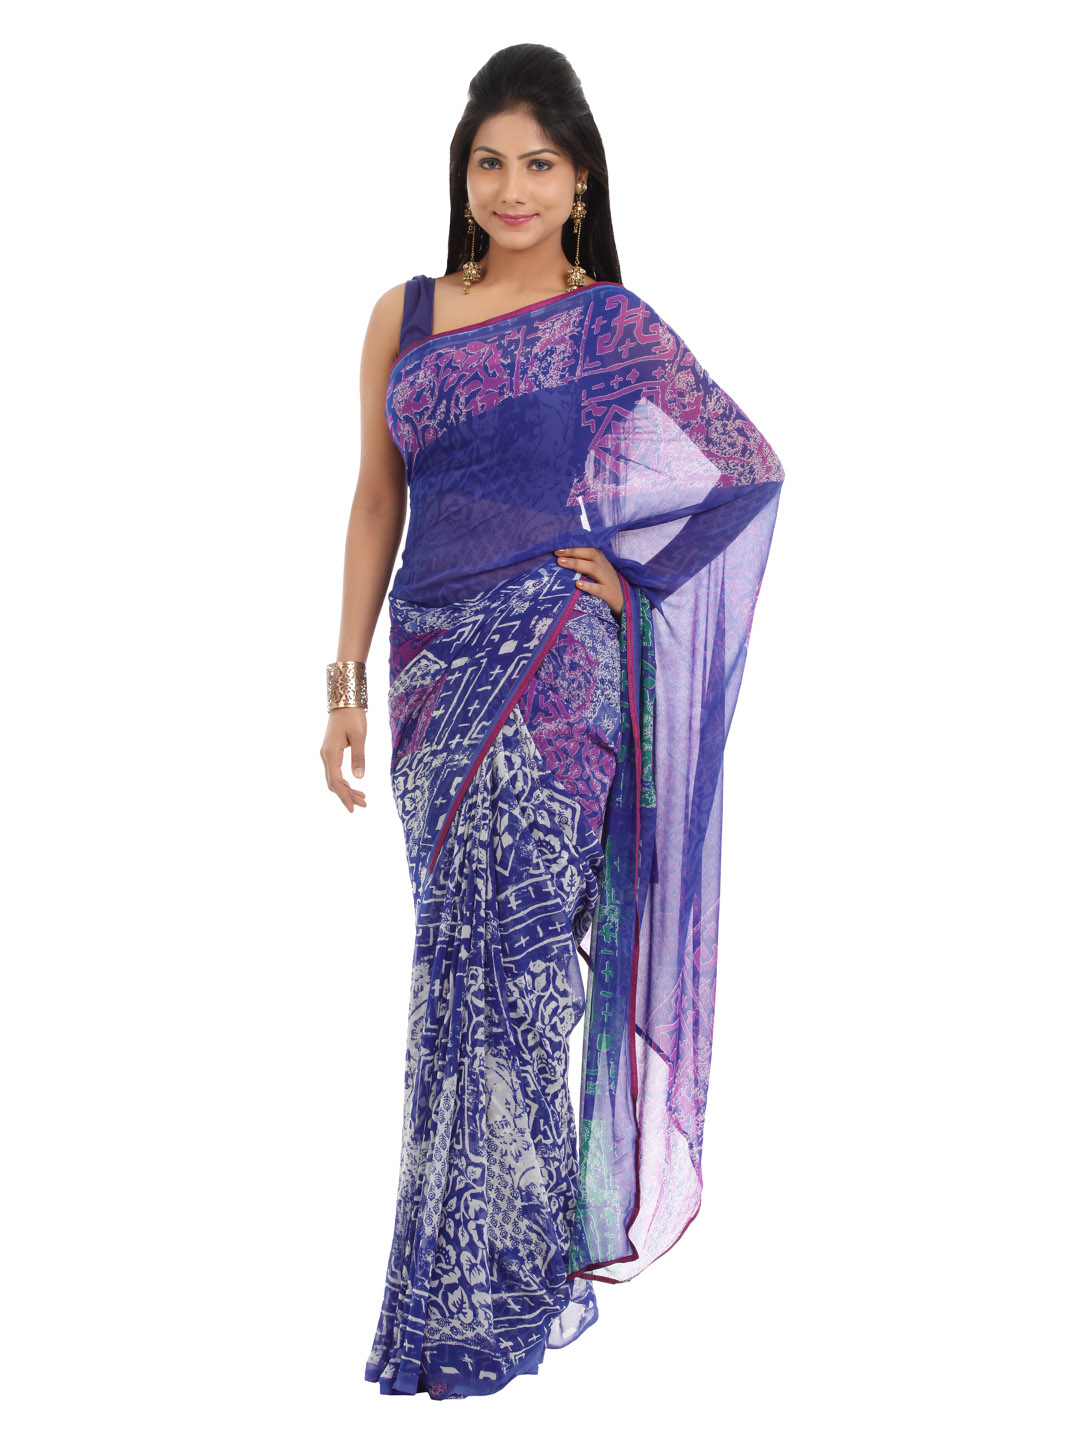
FNF Printed Blue Sari
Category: Apparel / Saree / Sarees
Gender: Women
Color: Blue
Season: Fall 2012
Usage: Ethnic